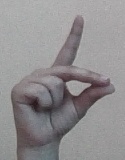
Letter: ta